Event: Nepal Earthquake
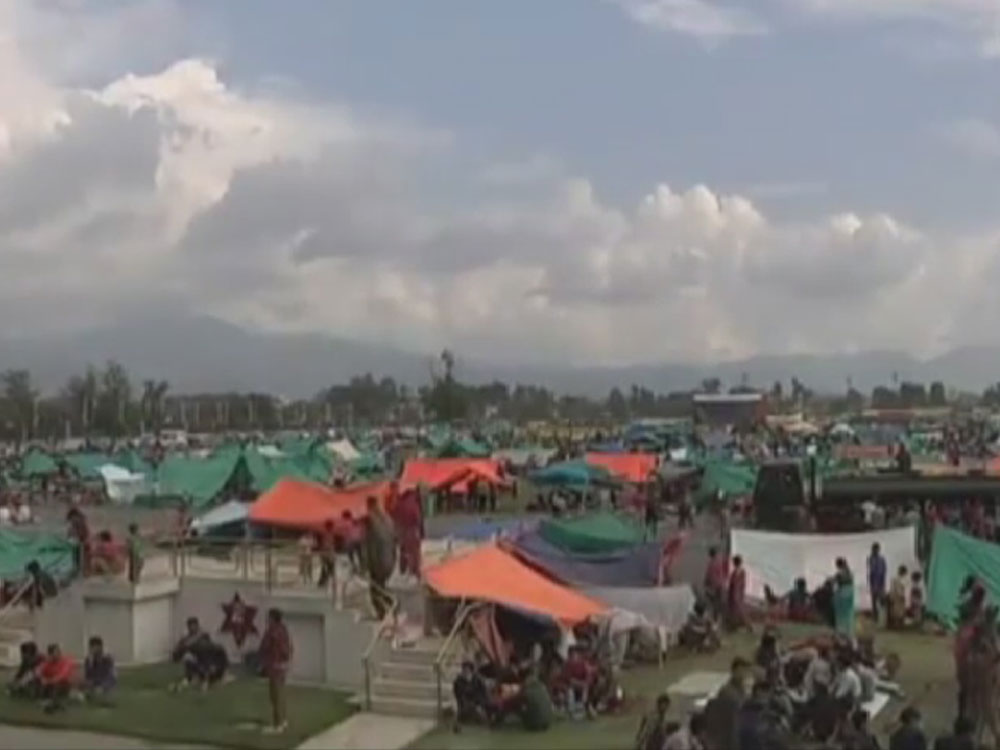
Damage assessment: no_damage